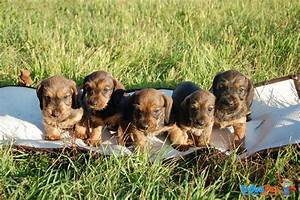
Label: cane